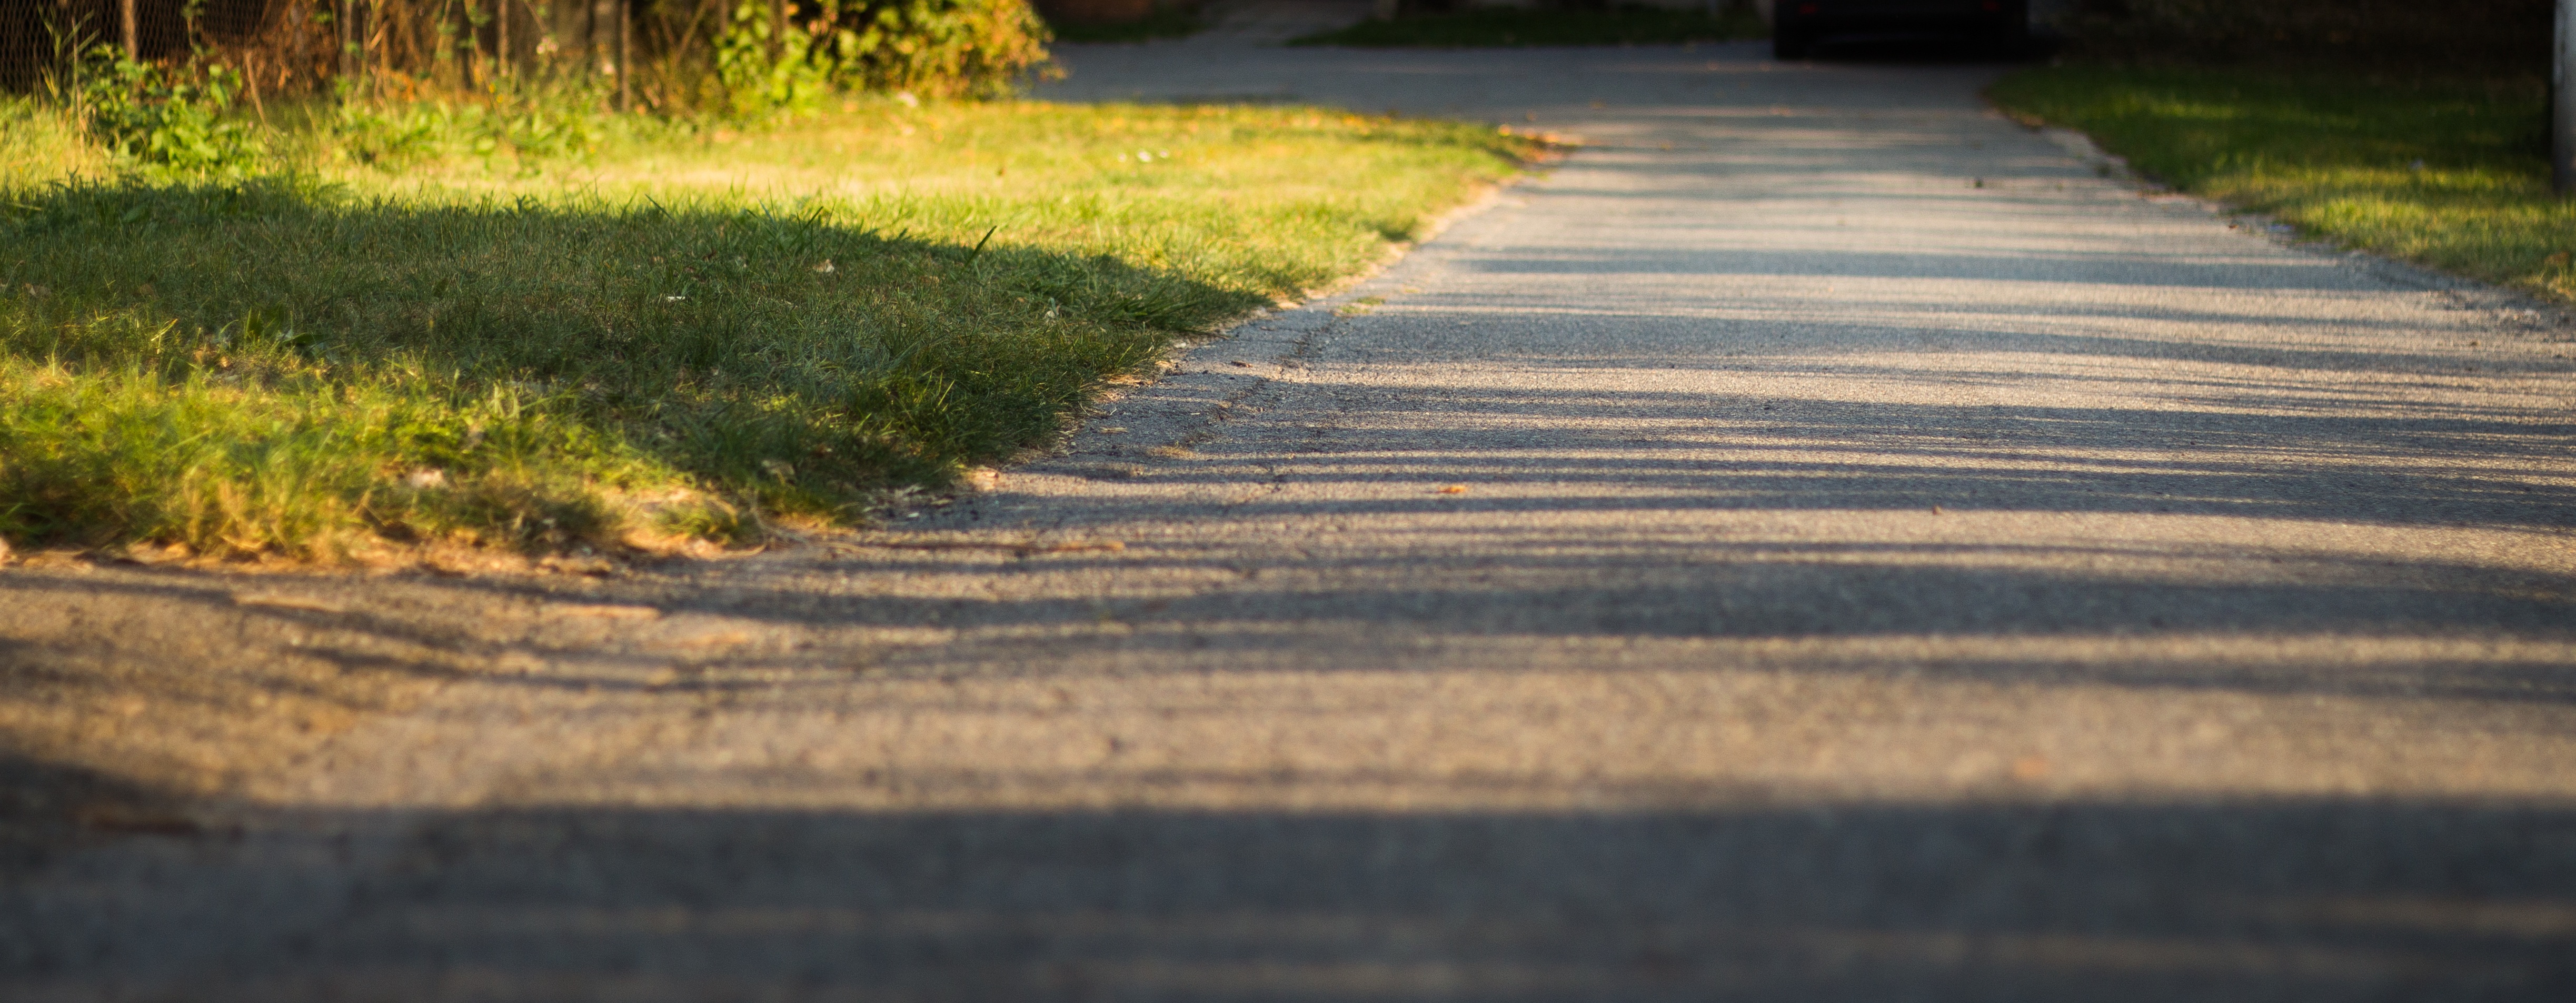
path, grass, walking, light, road, street, lawn, floor, run, city, asphalt, walkway, travel, walk, distance, action, soil, ferry, infrastructure, shading, hobby, relocation, driveway, long way, transported, flooring, road surface